Daniel Billmeyer House

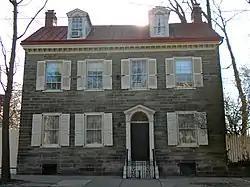

The Daniel Billmeyer House is a historic house in the Mount Airy section of Philadelphia, Pennsylvania. The 1793 section of the house was built by printer and wealthy businessman Michael Billmeyer for his son Daniel.